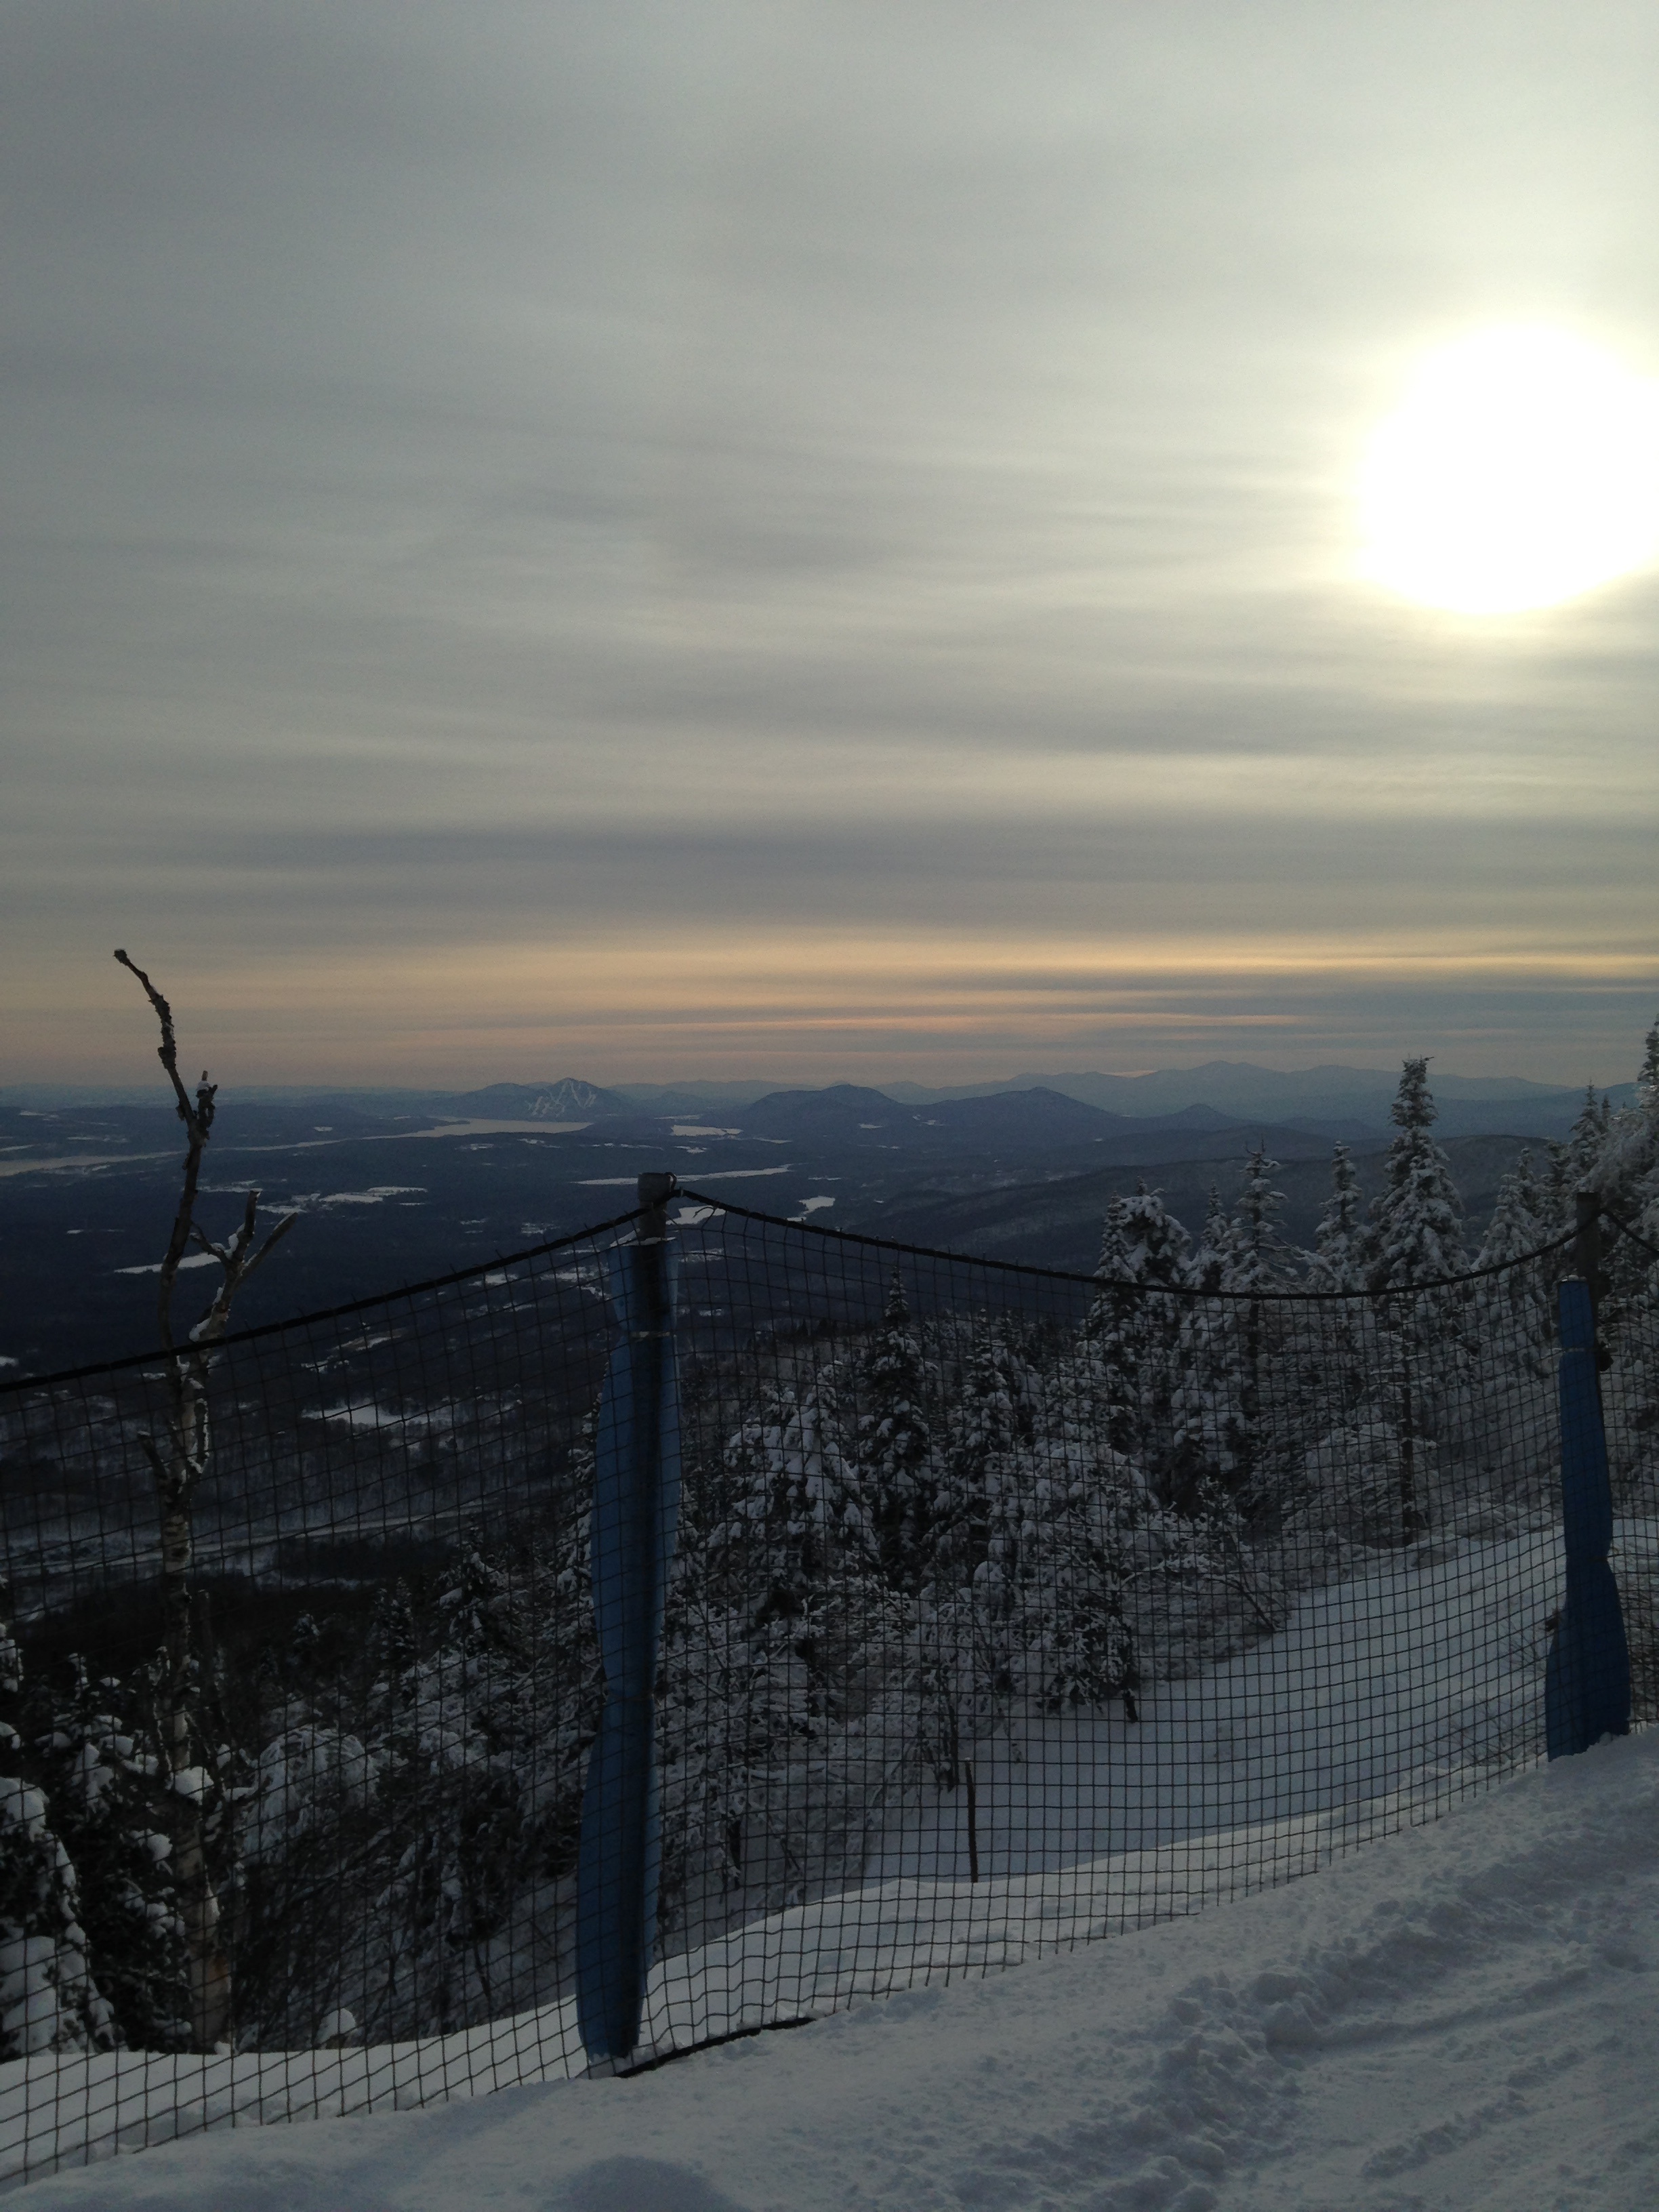
horizon, mountain, snow, winter, cloud, sky, sunrise, sunset, sunlight, morning, wind, dawn, dusk, evening, weather, season, atmospheric phenomenon